History of Győri ETO FC

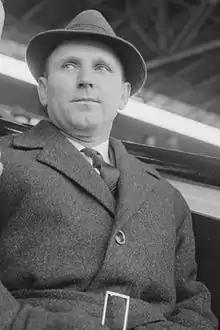
Nándor Hidegkuti won the 1963 season with the club

In 1966 Győr could keep the trophy of the Hungarian Cup by beating Ferencvárosi TC in a two-legged tie. The first match ended in a 1–1 draw, while Győr could win away by 3–2 obtaining their second cup title in a row. In the UEFA Cup Winners' Cup 1967-68 Győr beat the Cypriot Apollon Limassol 5–0 at home, while 4–0 away. In the second round Győr faced with the Italian giant club AC Milan. On 22 November 1967, at home both Győrfi and Sormani scored two goals ending the match in a 2–2 draw. In the second leg, on 7 December 1967, at the Stadio Giuseppe Meazza Szaló scored in the 6th minute which was equalized by Prati in the 22nd minute which resulted a 1–1 draw eliminating Győr from the cup without a lost match against AC Milan.